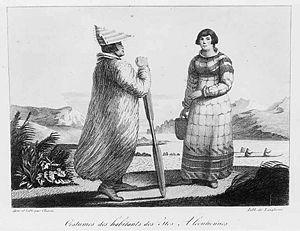
Les Aléoutes sont un peuple autochtone rattaché à l’ensemble culturel inuit, vivant dans les îles du Commandeur, les îles Aléoutiennes, les îles Pribilof, les îles Shumagin et la péninsule d'Alaska.